Daniel Maffia

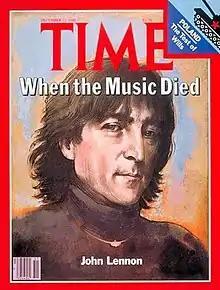
Maffia's illustration of John Lennon for "Time"

Throughout his time in New York, Maffia taught classes at his alma mater, Pratt Institute, as well as Parsons School of Design, Rutgers University, and Sarah Lawrence College.